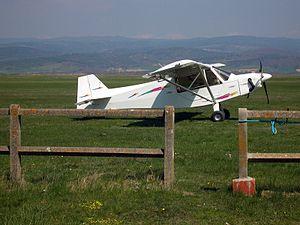
Aérodrome de Brioude.
L’aérodrome de Brioude - Beaumont est un aérodrome ouvert à la circulation aérienne publique, situé sur la commune de Beaumont à 2,5 km au nord-nord-ouest de Brioude dans la Haute-Loire.